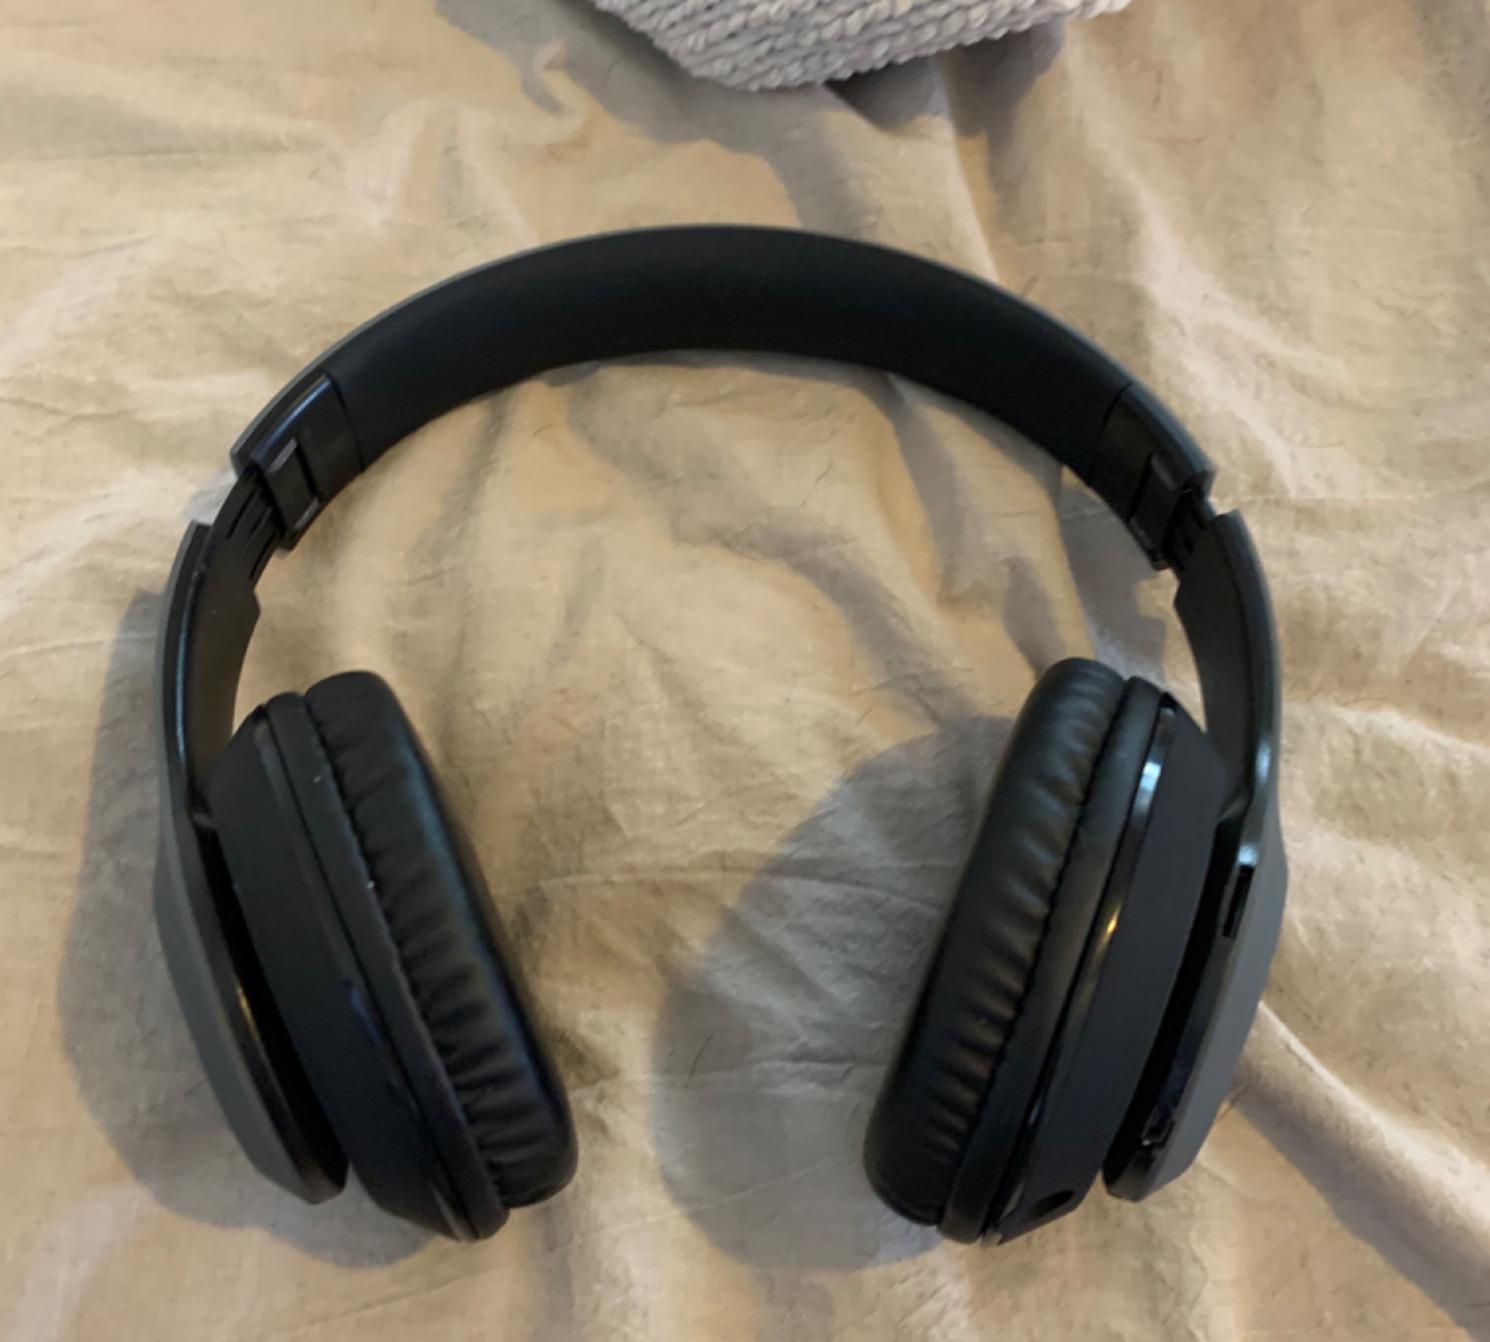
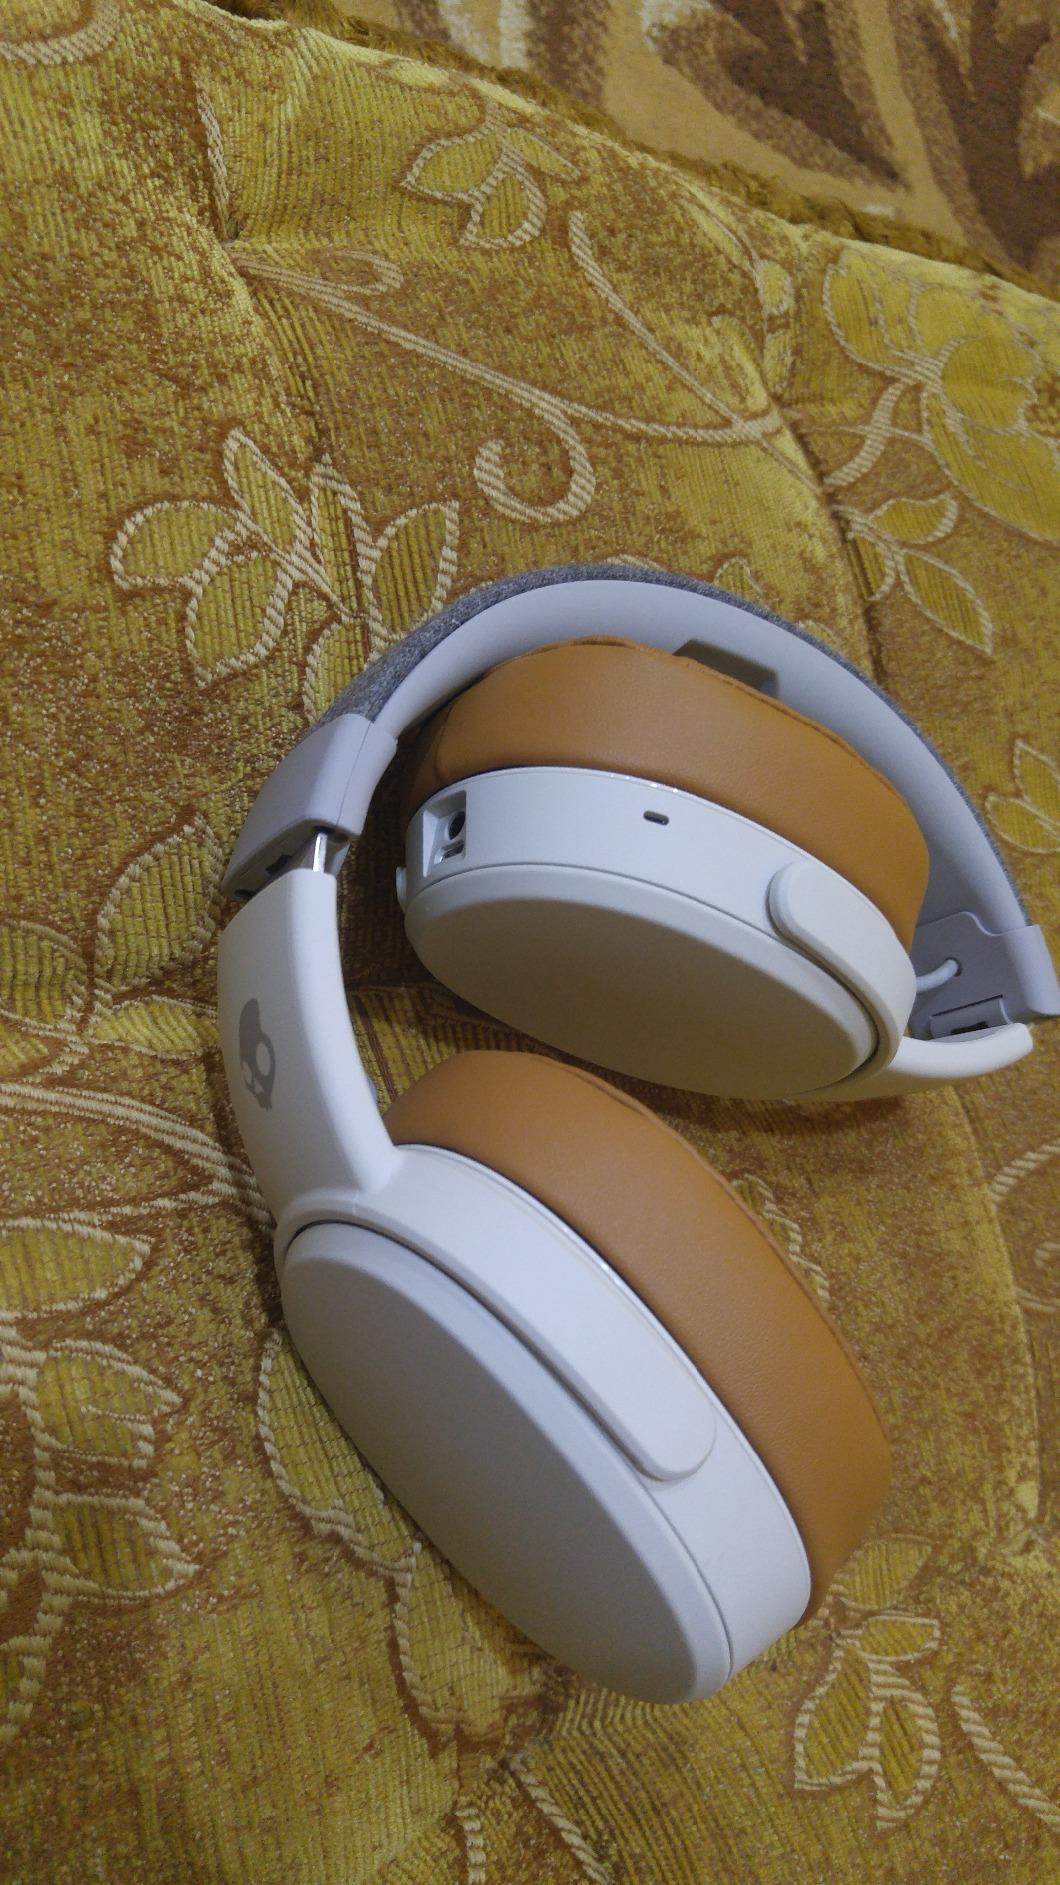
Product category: headphones
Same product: no